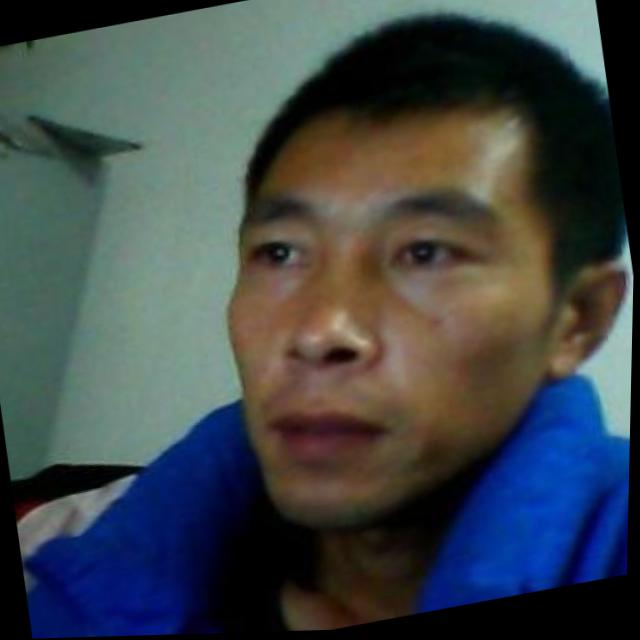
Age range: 21-44